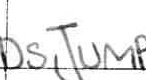
Label: jump